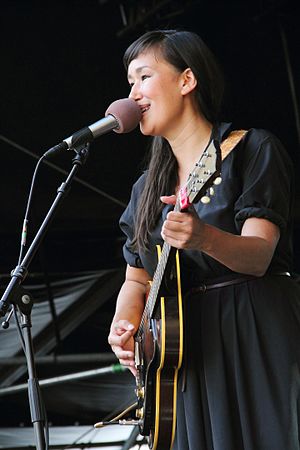
Nive Nielsen
"Nive Nielsen er en grønlandsk sanger og skuespiller, der spiller med ""eskimo-rock""-bandet ""The Deer Children"".